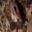
Label: mouse